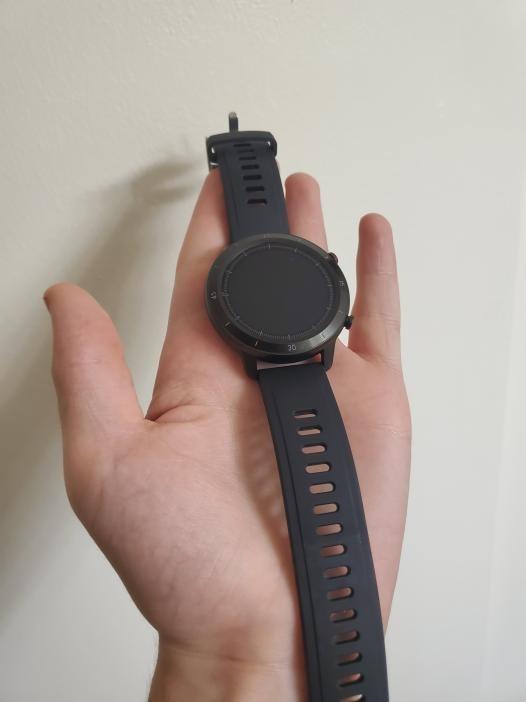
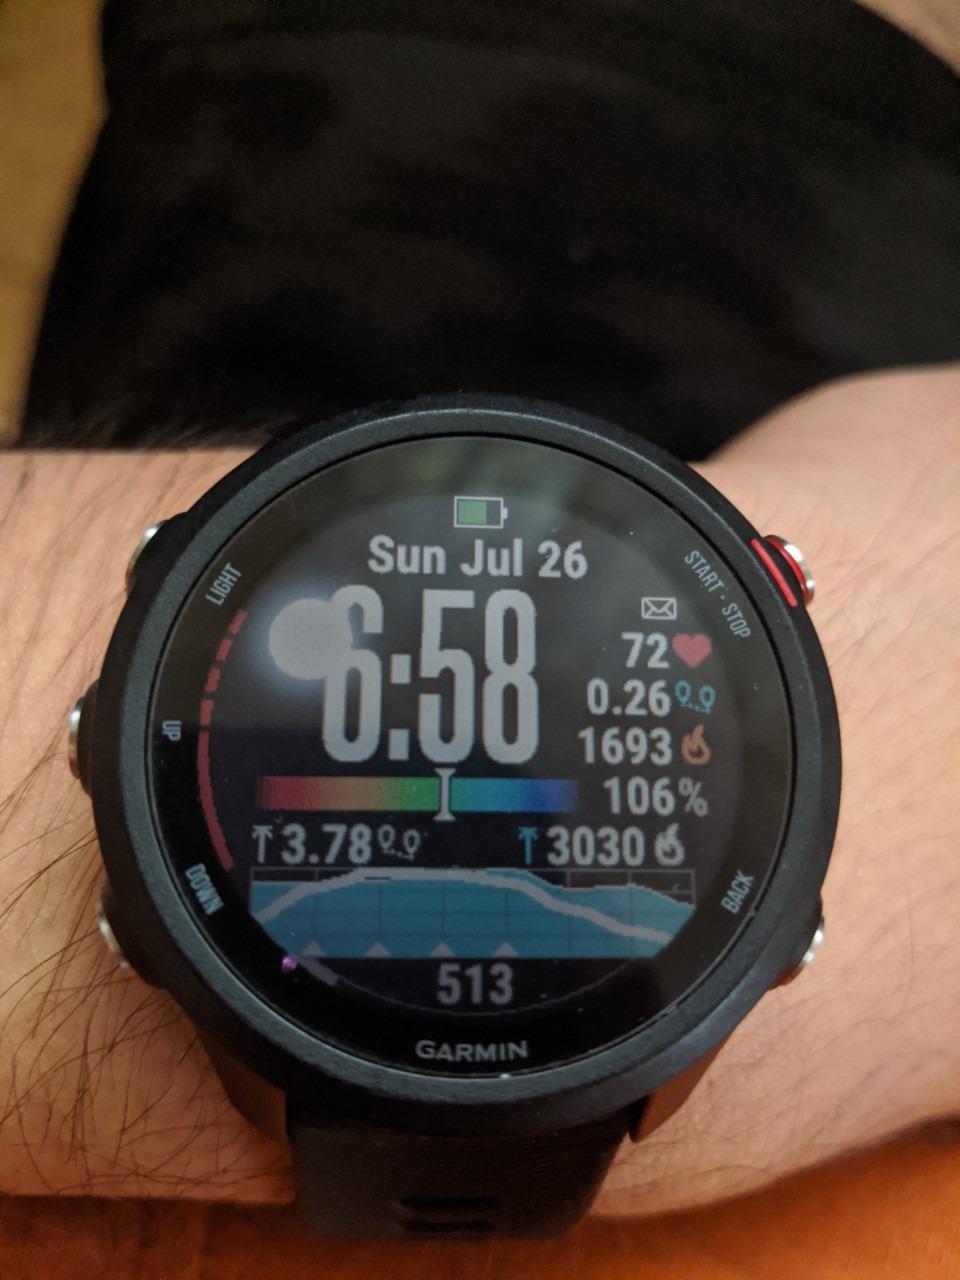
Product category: smartwatch
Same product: no